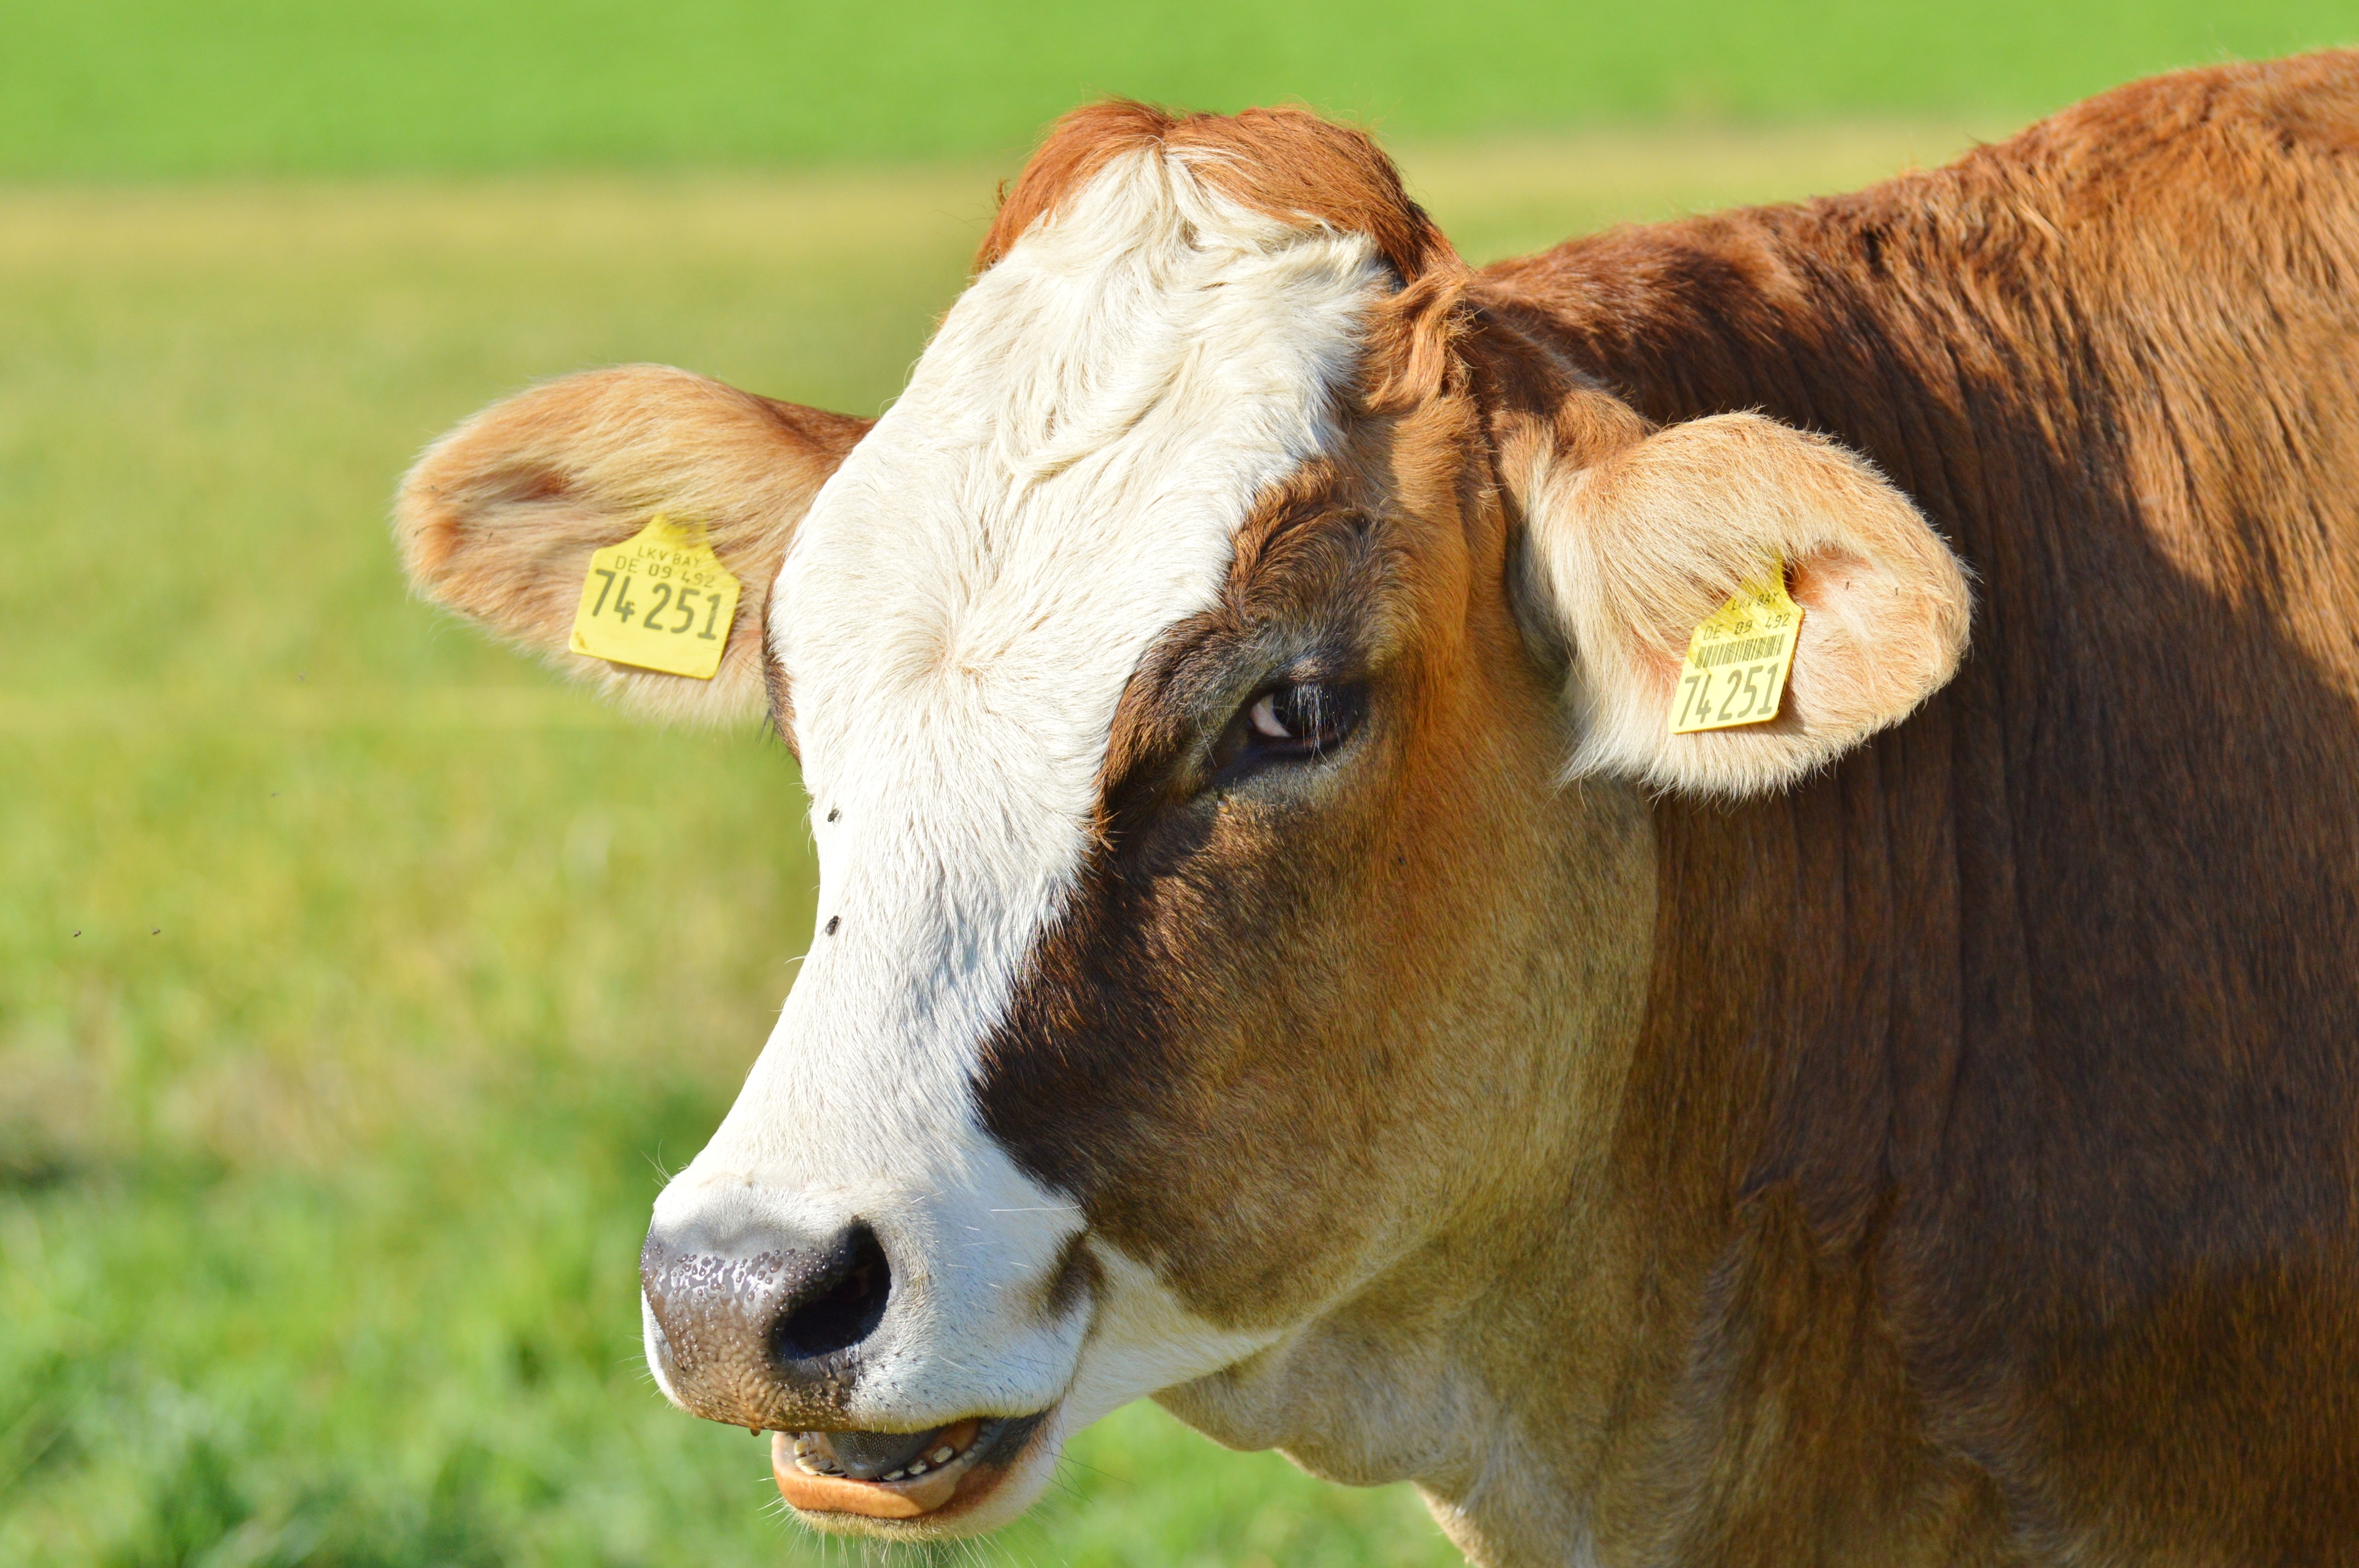
grass, field, meadow, animal, cute, horn, cow, pasture, grazing, livestock, mammal, agriculture, eat, beef, fauna, calf, bull, grassland, vertebrate, ruminant, animal world, ox, dairy cow, cattle like mammal, cow goat family, texas longhorn